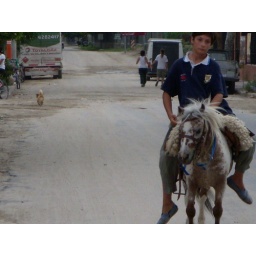
the small dog in the corner was chasing the pony down the street.